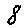
Label: 8